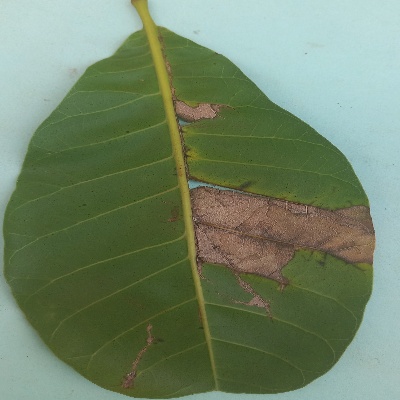
Crop: Cashew
Condition: anthracnose